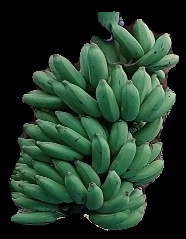
Variety: elakki-bale
Grade: grade1